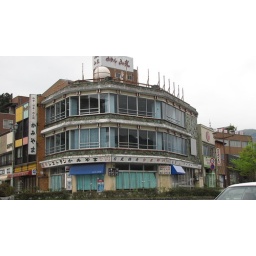
Dilapidated building in the forest